Theatrical technician

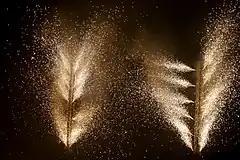
Pyrotechnics

This department is responsible for all equipment hung (flown) in the theater space. This department varies greatly from show to show, sometimes being absorbed into the Electrics or Carpentry departments. If the production incorporates personnel flying (such as in the staging of Peter Pan), there will usually be designated riggers specifically trained in flying actors. Rigging techniques and traditions come from sailing. Sailors were considered the earliest stagehands in history and many techniques used today for rigging in the theater are from standard uses on boats. Theater technicians today have also incorporated techniques from mountain climbers as well to improve the capabilities of flying equipment in the air.